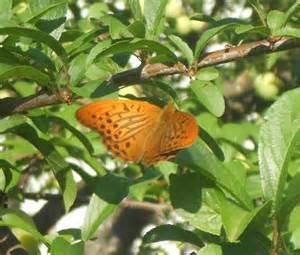
butterfly